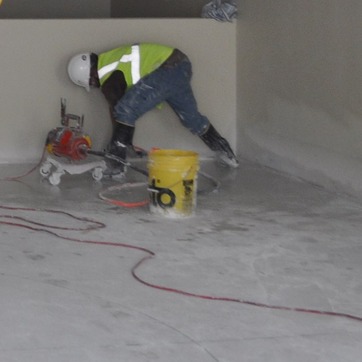
Material: plastic